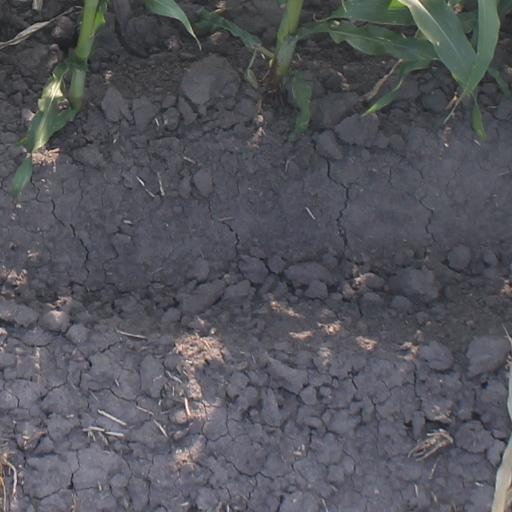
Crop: maize; corn